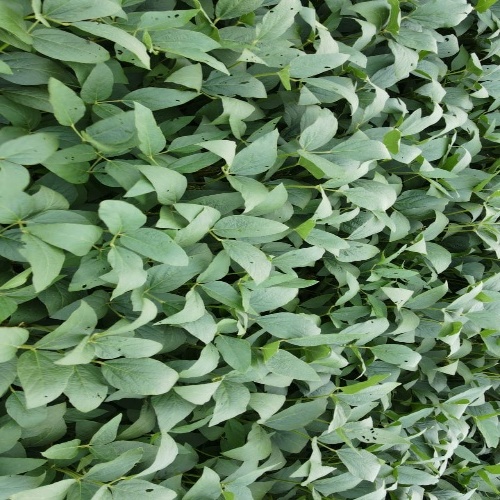
Label: Diabrotica_speciosa